Parque de María Luisa

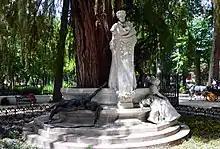
The monument to Bécquer

The monument to Gustavo Adolfo Bécquer is located in the north of the park, along the Avenida de Gustavo Adolfo Becquer.